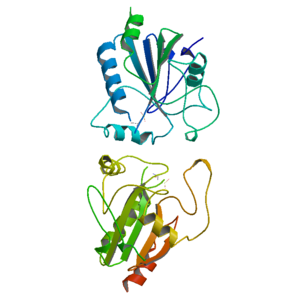
Une peroxydase, souvent écrit abusivement peroxidase comme en anglais, est une enzyme de type oxydase qui typiquement catalyse une réaction de la forme :